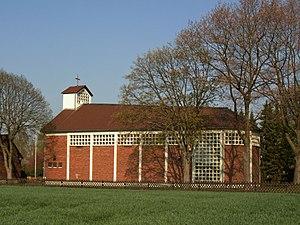
Wendeburg est une commune d'Allemagne située en Basse-Saxe, dans l'arrondissement de Peine.